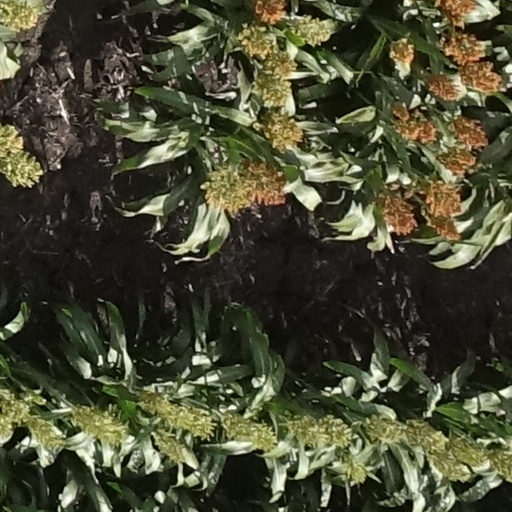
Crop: sorghum